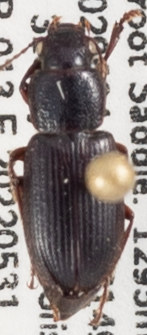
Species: Dicheirus piceus
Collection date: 2022-05-31
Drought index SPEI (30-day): -1.204
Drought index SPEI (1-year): -1.69
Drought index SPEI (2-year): -2.09